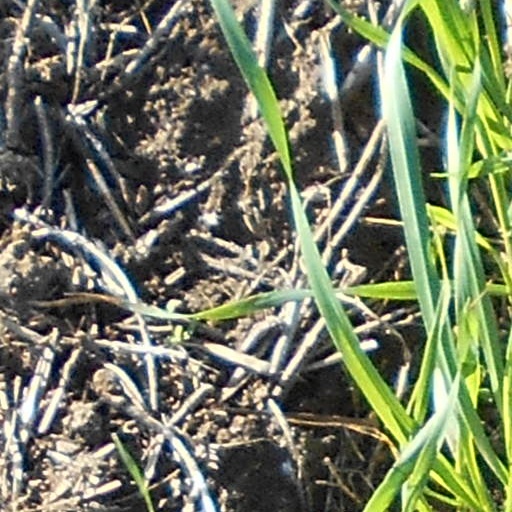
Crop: wheat